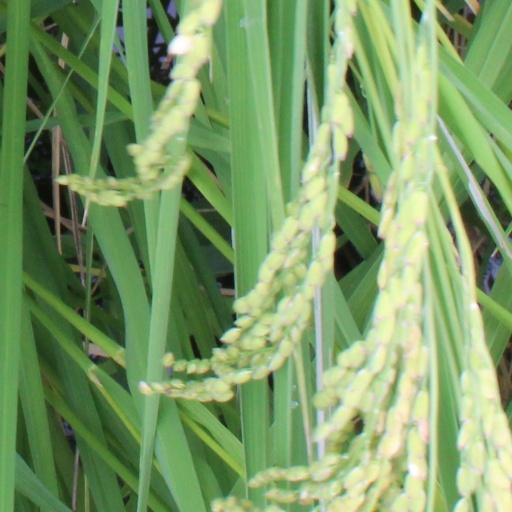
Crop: rice